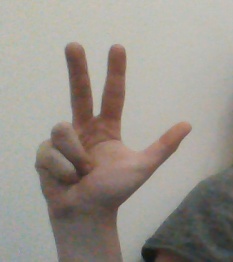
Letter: al